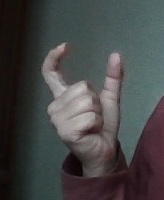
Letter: nun